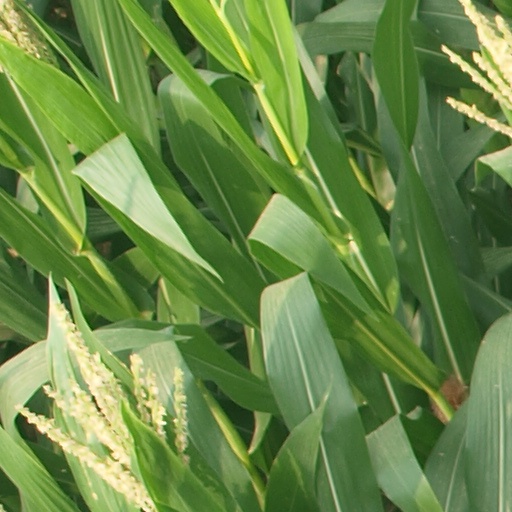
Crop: maize; corn